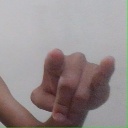
अक्षर: च